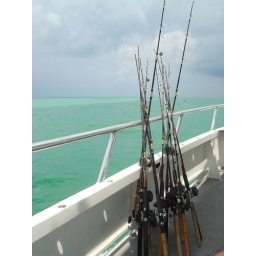
the fishing poles aboard the Flying Fish II with the beautiful green water in the background